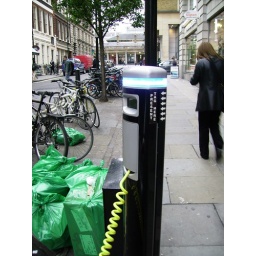
Charging point for electric car near my office